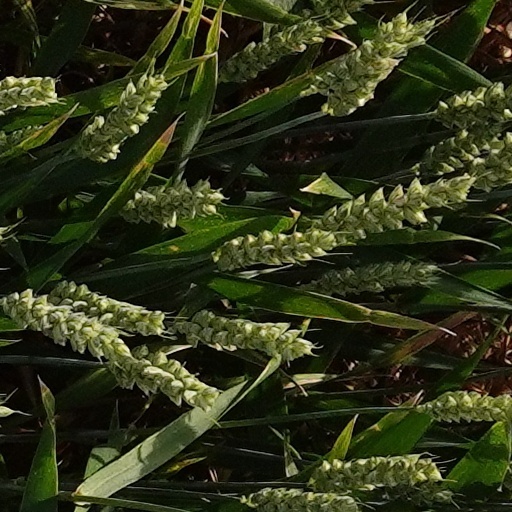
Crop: wheat